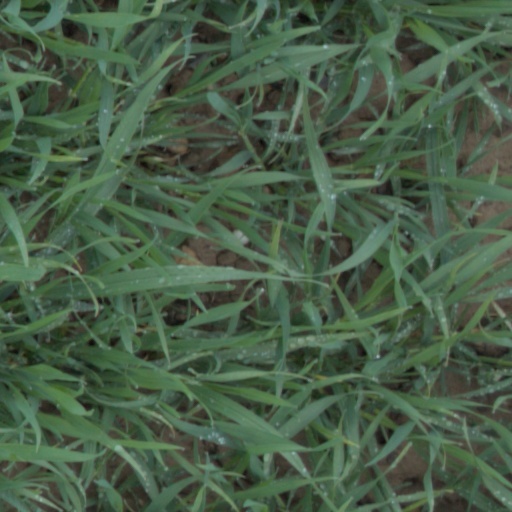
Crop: wheat